Duntech

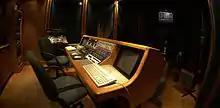
Duntech speakers are used as a reference in mastering suites like this.

Duntech is an Australia-based professional audio loudspeaker manufacturer, researcher, and developer. Their speakers are considered to be extremely high-end, audiophile-grade speakers, but they come with a very high price tag, as well.